Ponce, Puerto Rico

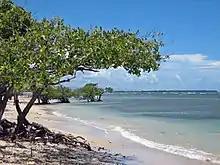
La Guancha Beach at La Guancha, one of 40 salt-water beaches in Ponce

In recent years an intensive $440 million revitalization project called ""Ponce en Marcha"" ("Ponce on the Move") has increased the city's historic area from 260 to 1,046 buildings. The "Ponce en Marcha" project was conceived in 1985 by then governor Rafael Hernández Colón during his second term in La Fortaleza and Ponce mayor Jose Dapena Thompson. The plan was approved by the Ponce Municipal Legislature on January 14, 2003. It was signed by Governor Sila Calderon via Executive Order on December 28, 2003, and went into effect on January 12, 2004. The plan incorporates one billion dollars in spending during the period of 2004 through 2012. A significant number of buildings in Ponce are listed in the National Register of Historic Places. The nonprofit "Project for Public Places" listed the historic downtown Ponce city center as one of the "60 of the World's Great Places", for its "graciously preserved showcase of Caribbean culture". The revitalized historic area of the city goes by various names, including "Ponce Centro" (Ponce Center), "Historic Ponce", and "Historic District." The name "Ponce en Marcha" comes from the revitalization plan of "Zona Atocha" in Madrid called "Atocha en Marcha".